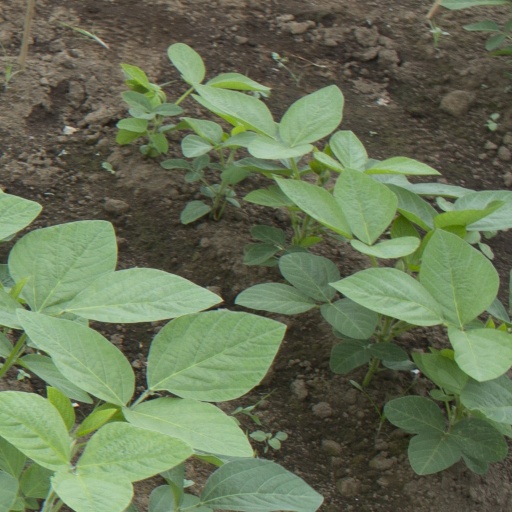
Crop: soybean